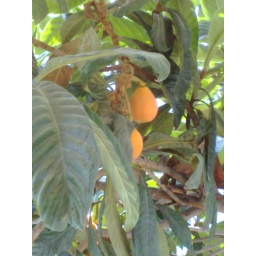
Super sweet fruit - I've only ever seen them in Spain. This from a tree outside our lounge window.